Jules Dupuit

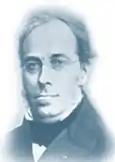
Jules Dupuit

Arsène Jules Étienne Juvenal Dupuit (18 May 1804 – 5 September 1866) was a French civil engineer and economist.